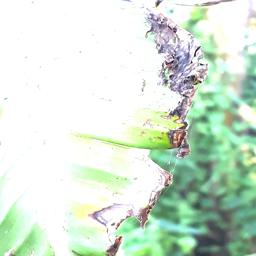
Label: POTASSIUM DEFICIENCY